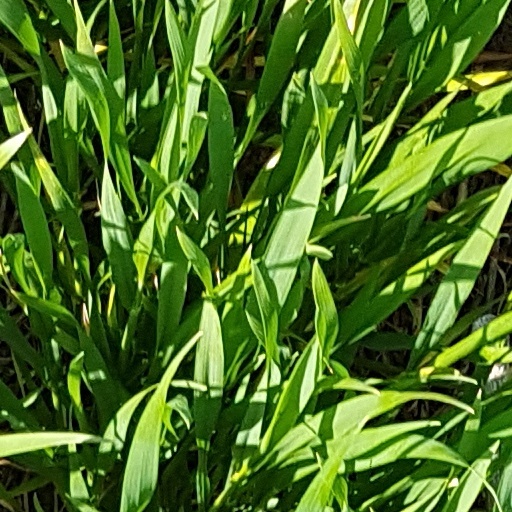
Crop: wheat